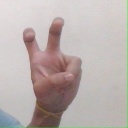
अक्षर: ई